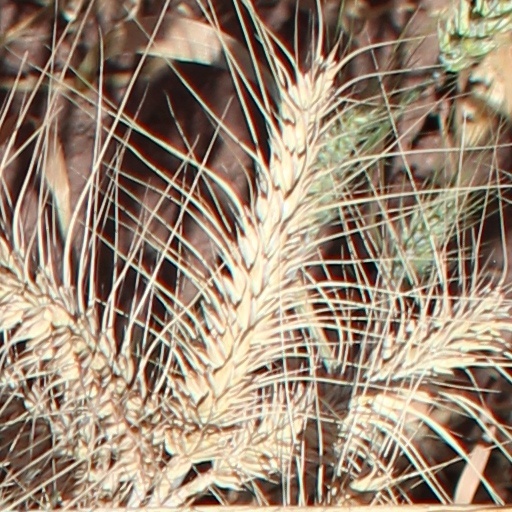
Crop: wheat